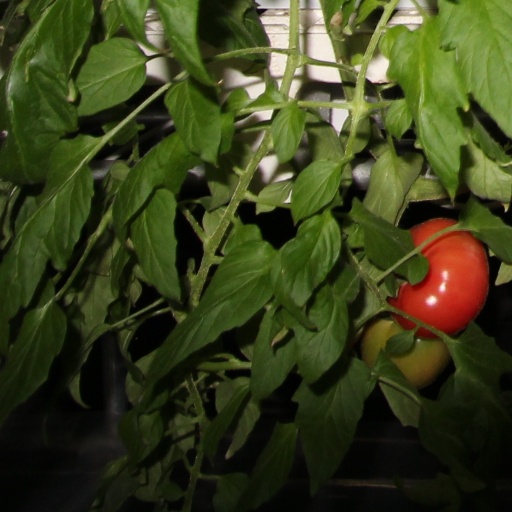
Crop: tomato